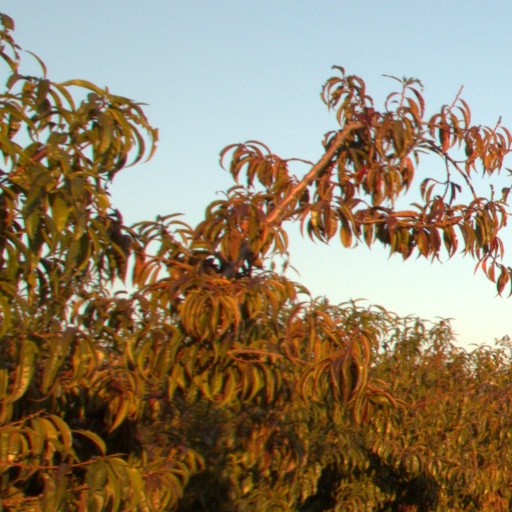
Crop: grape